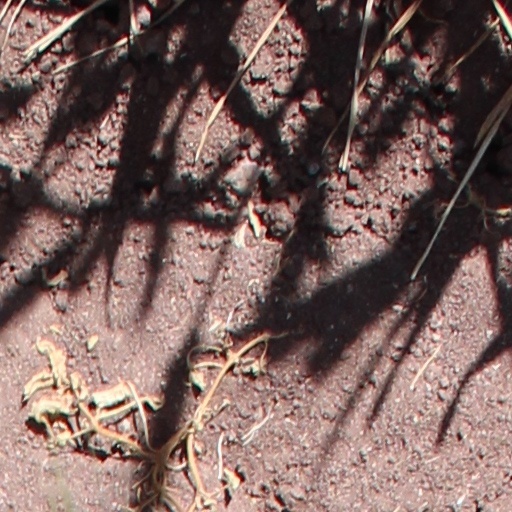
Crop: wheat